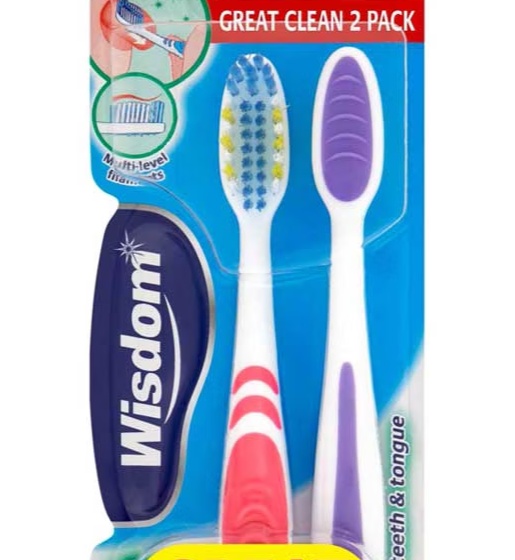
LITTLE THINGS TV ARIEL SOCKET
Brand: Castle Convenience
Category: Home & Garden > Household Appliance Accessories > Laundry Appliance Accessories > Garment Steamer Accessories > Cord Holders